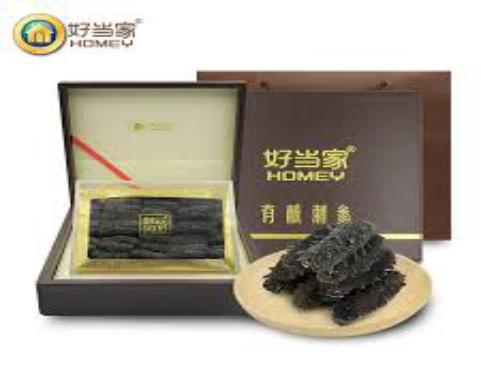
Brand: Homey
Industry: Food